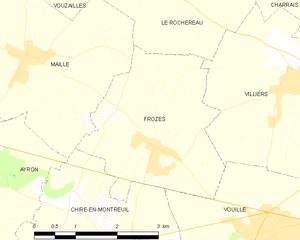
Carte des communes françaises Frozes